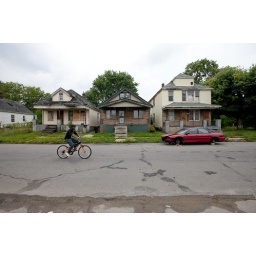
The lug nuts were still sitting on the ground in front of the axles.